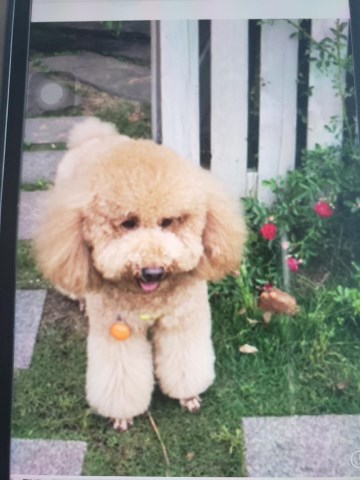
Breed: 7449-n000128-teddy